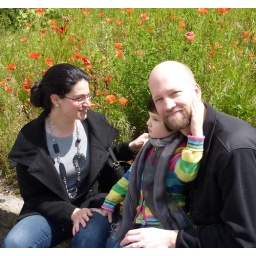
Photograph with the red poppy flowers that are in bloom everywhere